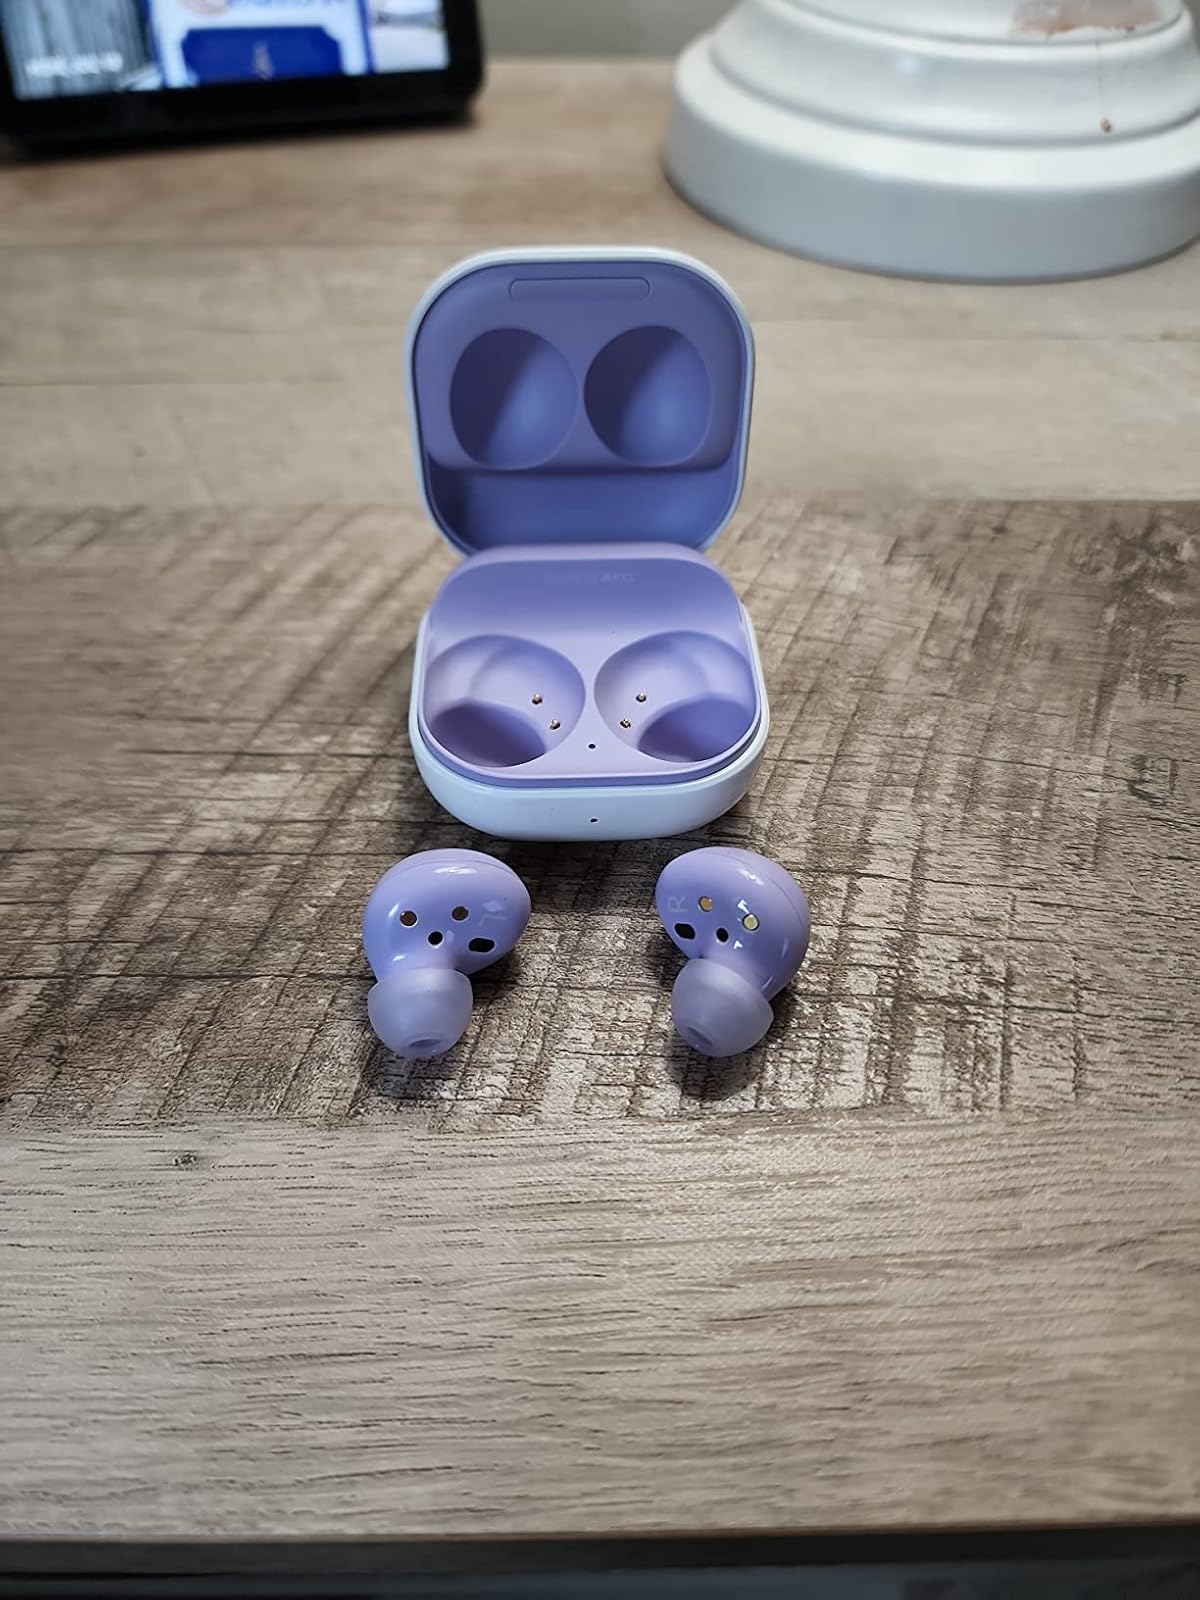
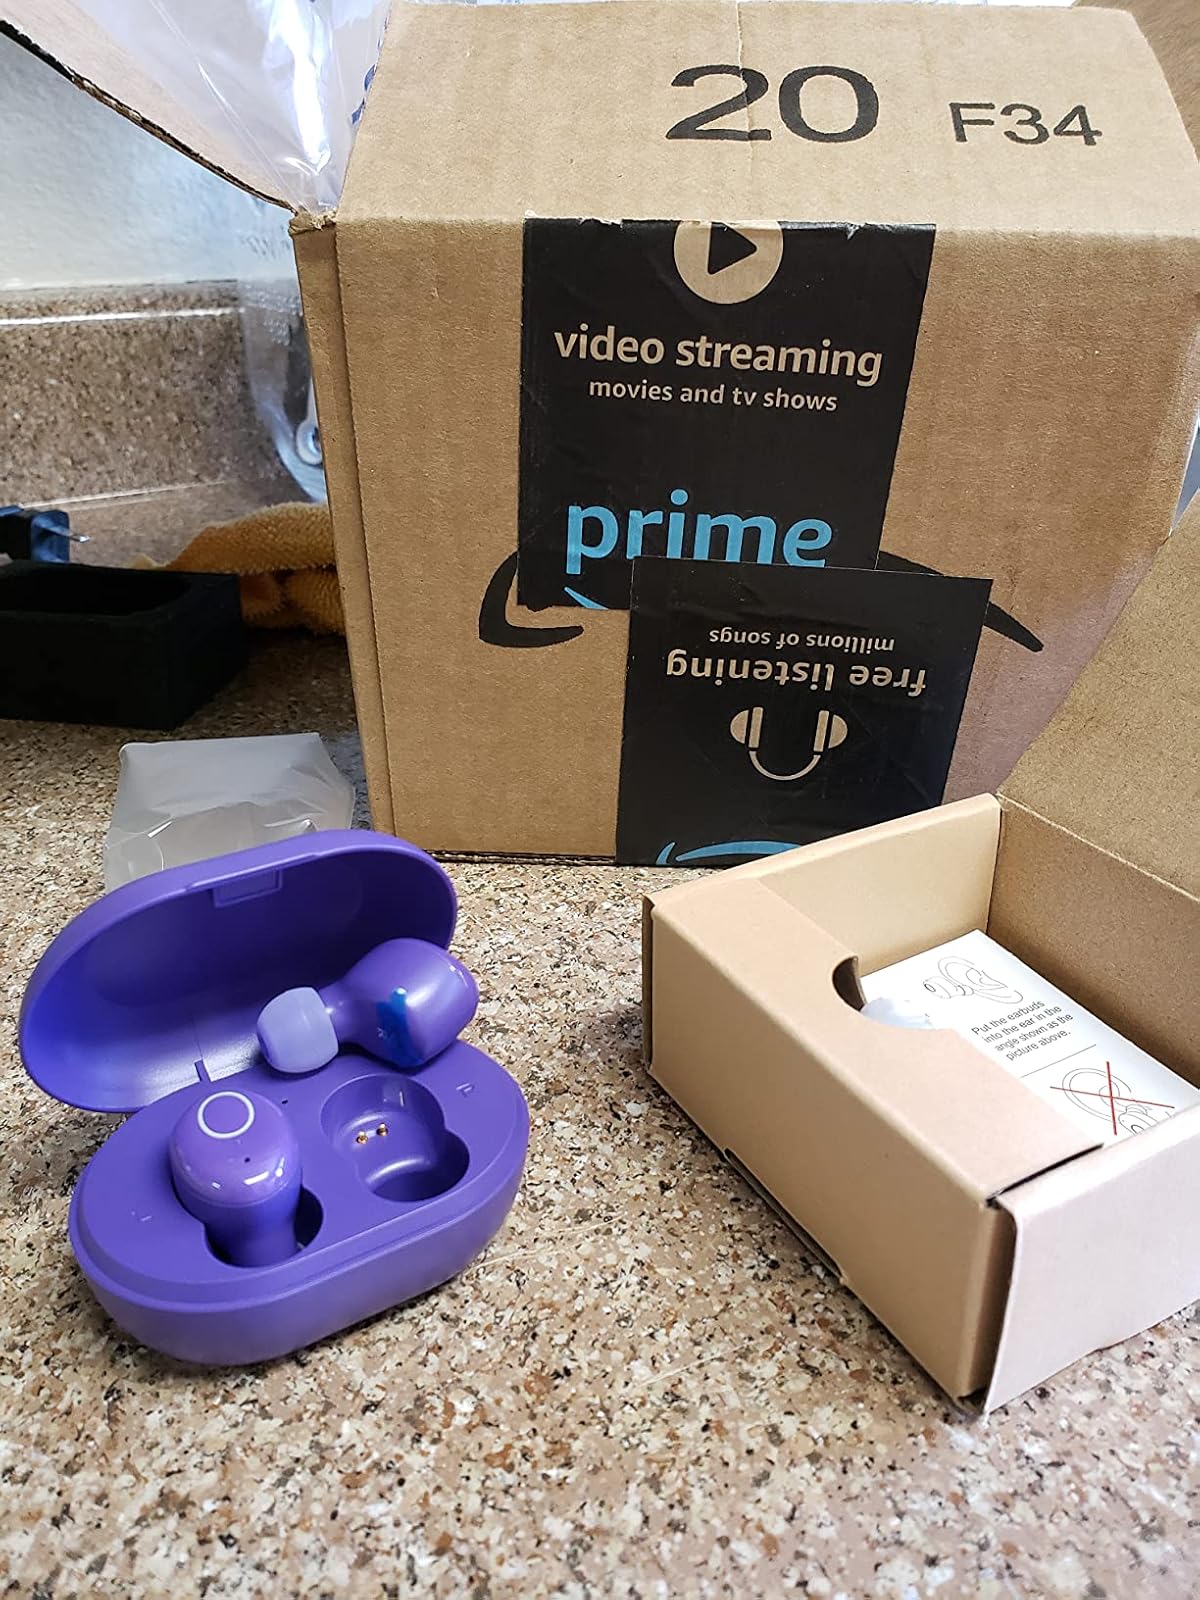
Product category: earbuds
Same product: no